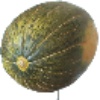
Label: melon_piel_de_sapo